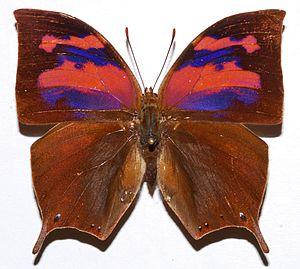
Fountainea nessus est un insecte lépidoptère de la famille des Nymphalidae et de la sous-famille des Charaxinae et du genre Fountainea.